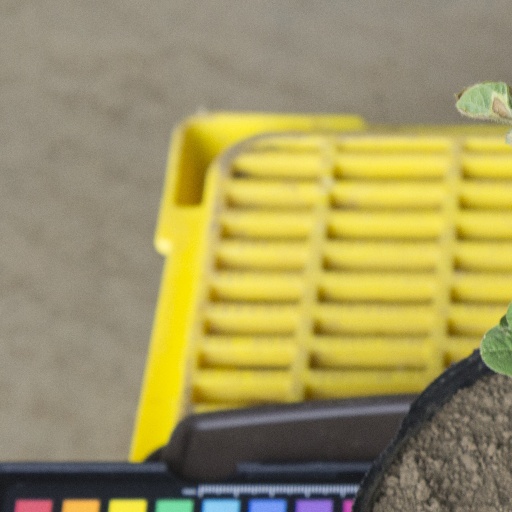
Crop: soybean